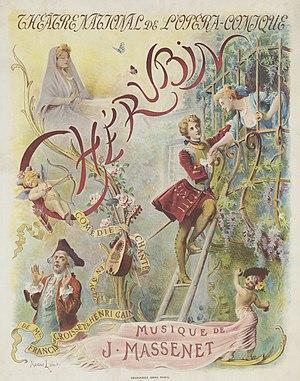
Chérubin est un opéra en trois actes de Jules Massenet, sur un livret de Francis de Croisset et Henri Cain, et d'après une pièce éponyme de Francis de Croisset. Il a été créé le 14 février 1905 à l'Opéra de Monte-Carlo.